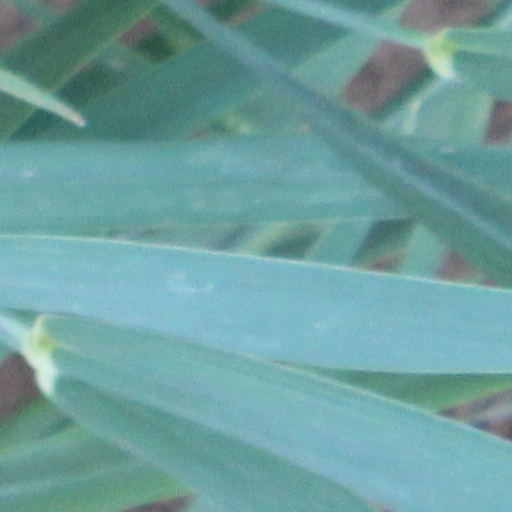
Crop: wheat